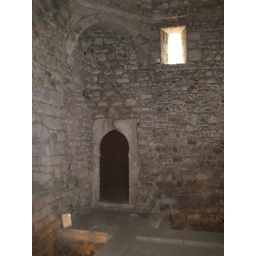
The door in an Aribic bath house in Girona